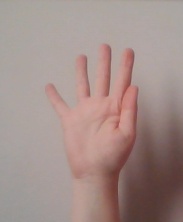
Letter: sheen